Advertising management

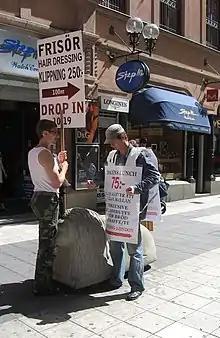
Advertising refers to any paid form of communication designed to create interest in or stimulate sales of products or services. Companies are constantly searching for novel media, such as these human billboards, to get their message out to potential consumers.

Advertising management is how a company carefully plans and controls its advertising to reach its ideal customers and convince them to buy.